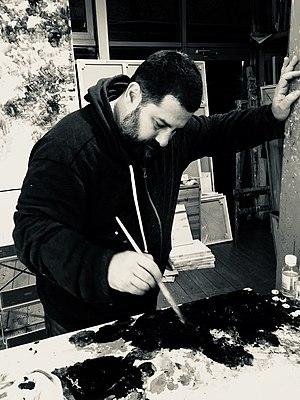
Photo de Georgy Georgevitch Totibadze
Georgy Georgievich Totibadze, aussi connu sous le nom de Gogi Totibadze, né le 28 août 1967, est un peintre et illustrateur géorgien et russe.